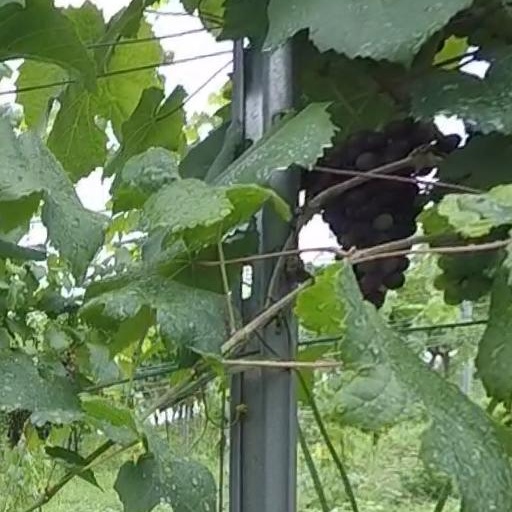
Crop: grape